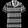
Label: T - shirt / top